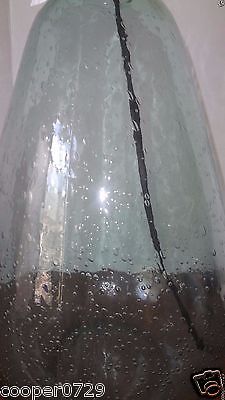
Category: lamp